Friedrich August von Staegemann

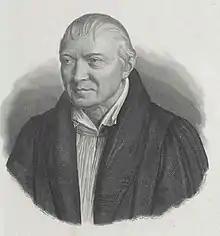
Friedrich August von Staegemann

Friedrich August von Staegemann (7 November 1763 in Vierraden (Uckermark) - 17 December 1840 in Berlin) was a Prussian politician and diplomat.